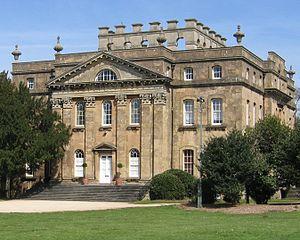
Edward Southwell Sr. était un avocat et un politicien anglo-irlandais.
Edward Southwell, 20ᵉ baron de Clifford était un homme politique britannique.
Edward Southwell Jr. de King's Weston, dans le Gloucestershire, était un homme politique anglo-irlandais Whig qui siégea au Parlement irlandais de 1727 à 1755 et à la Chambre des communes britannique de 1739 à 1754.